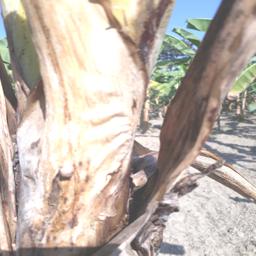
Label: BACTERIAL SOFT ROT